Stratified charge engine

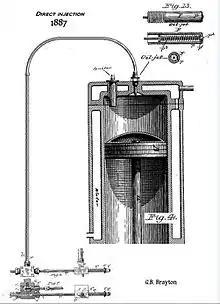
Brayton direct injecton 1887

The principle of injecting fuel directly into the combustion chamber at the moment at which combustion is required to start was first invented by George Brayton in 1887, but it has been used to good effect in petrol engines for a long time. Brayton describes his invention as follows: "I have discovered that heavy oils can be mechanically converted into a finely-divided condition within a firing portion of the cylinder, or in a communicating firing chamber." Another part reads "I have for the first time, so far as my knowledge extends, regulated speed by variably controlling the direct discharge of liquid fuel into the combustion chamber or cylinder into a finely-divided condition highly favorable to immediate combustion". This was the first engine to use a lean burn system to regulate engine speed / output. In this manner the engine fired on every power stroke and speed / output was controlled solely by the quantity of fuel injected.